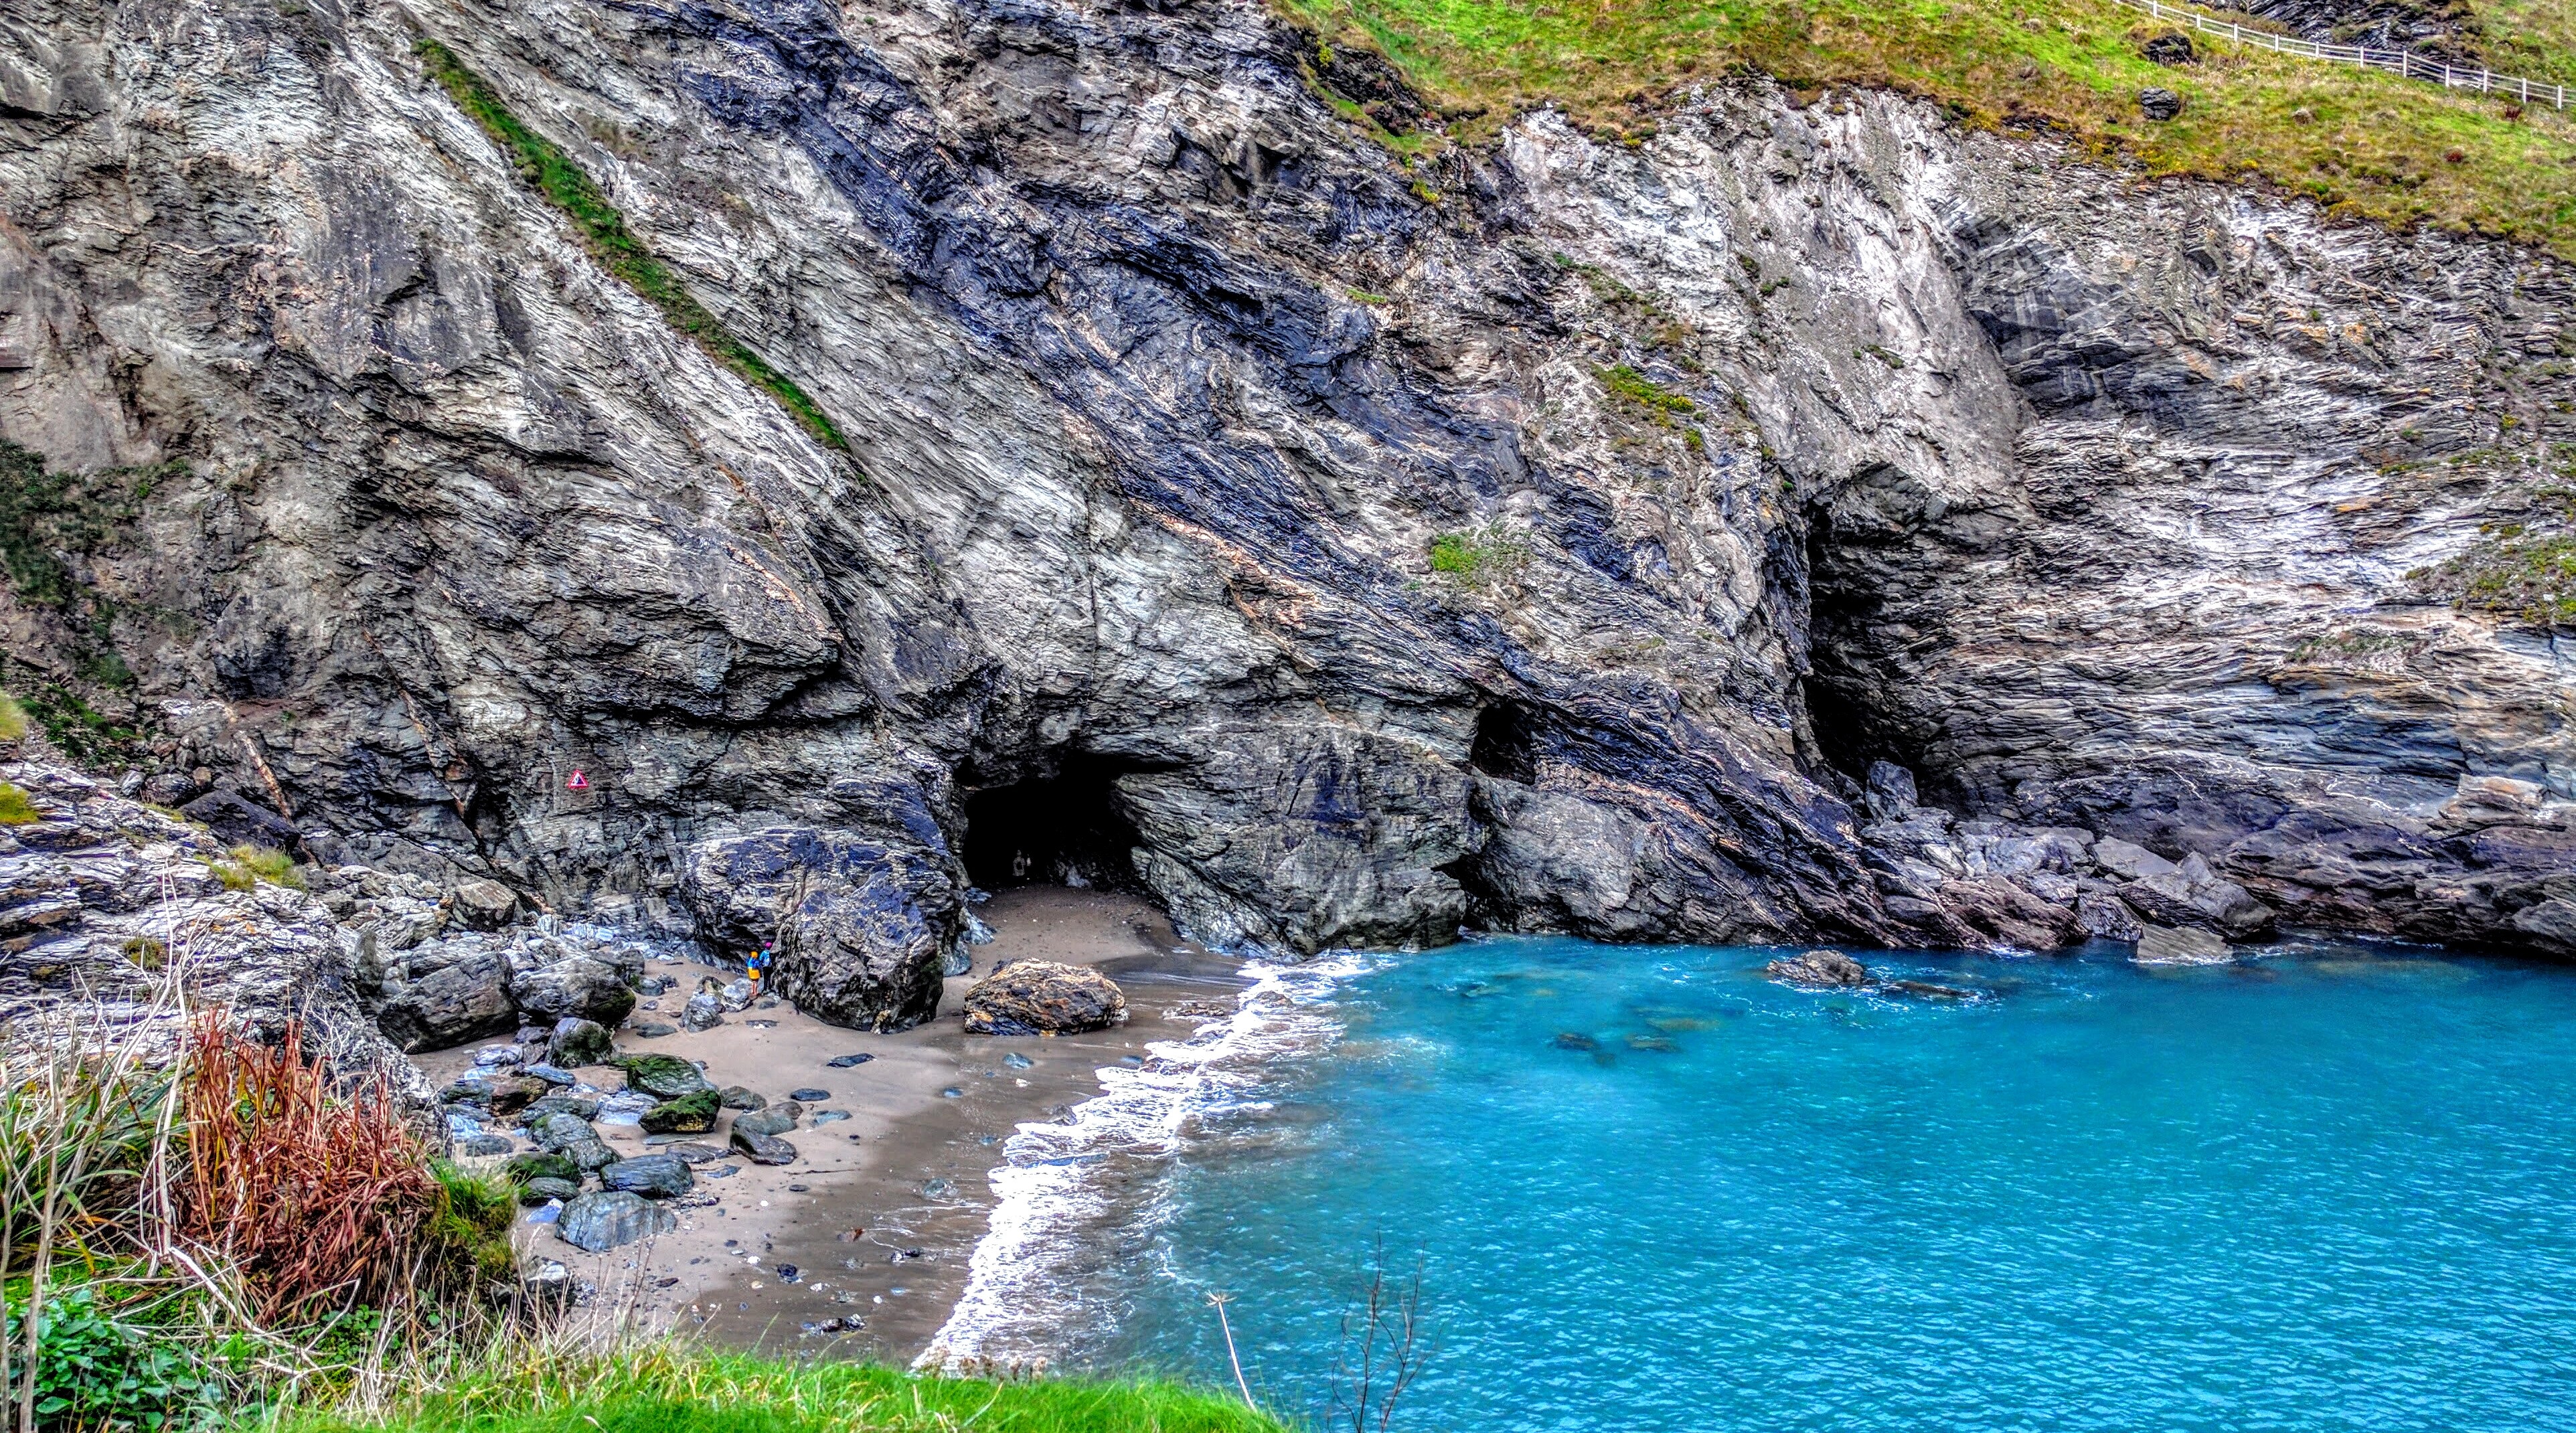
beach, sea, coast, rock, cliff, cove, bay, blue, terrain, rocks, cliffs, caves, cornwall, tintagel, landform, geographical feature